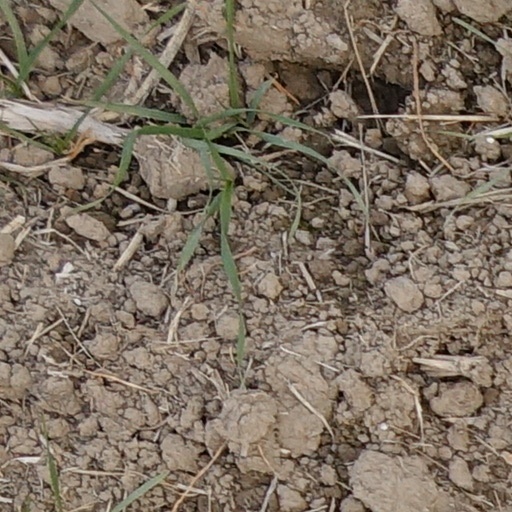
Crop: wheat